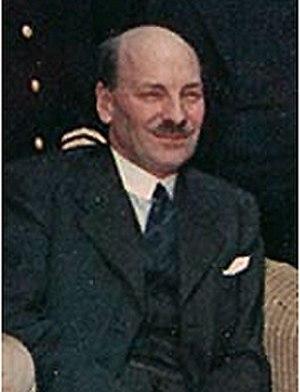
Le chef de la très loyale opposition de Sa Majesté, plus communément appelé chef de l'opposition, est le député qui dirige l'opposition officielle au Royaume-Uni. Il est le chef du principal parti politique qui n'est pas au gouvernement, ce qui correspond habituellement au deuxième parti le plus représenté à la Chambre des communes.